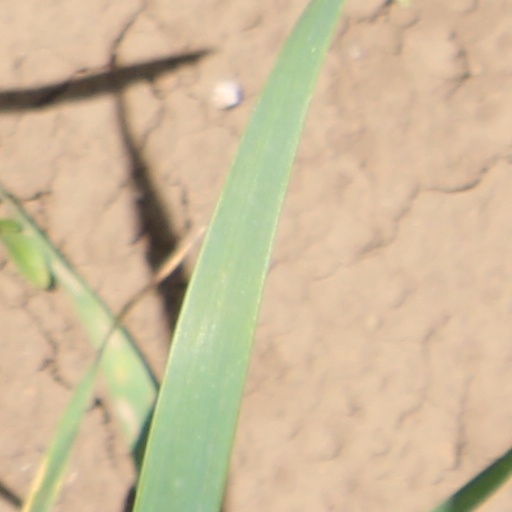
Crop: wheat